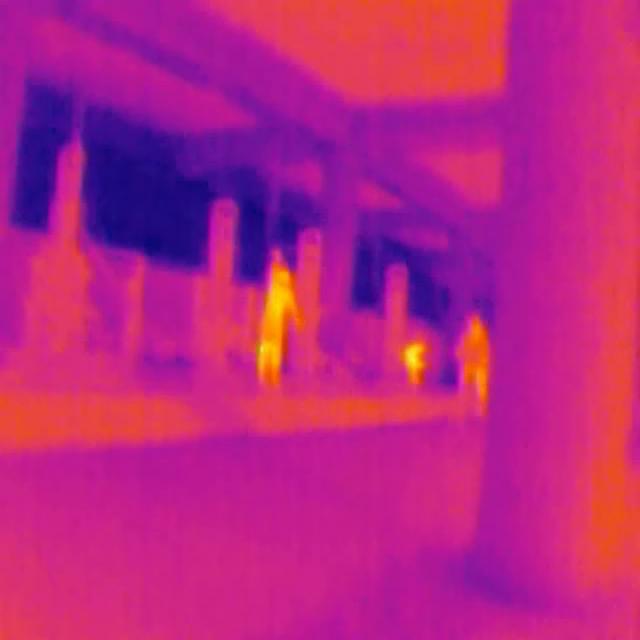
Detected objects:
label: person
label: person
label: person